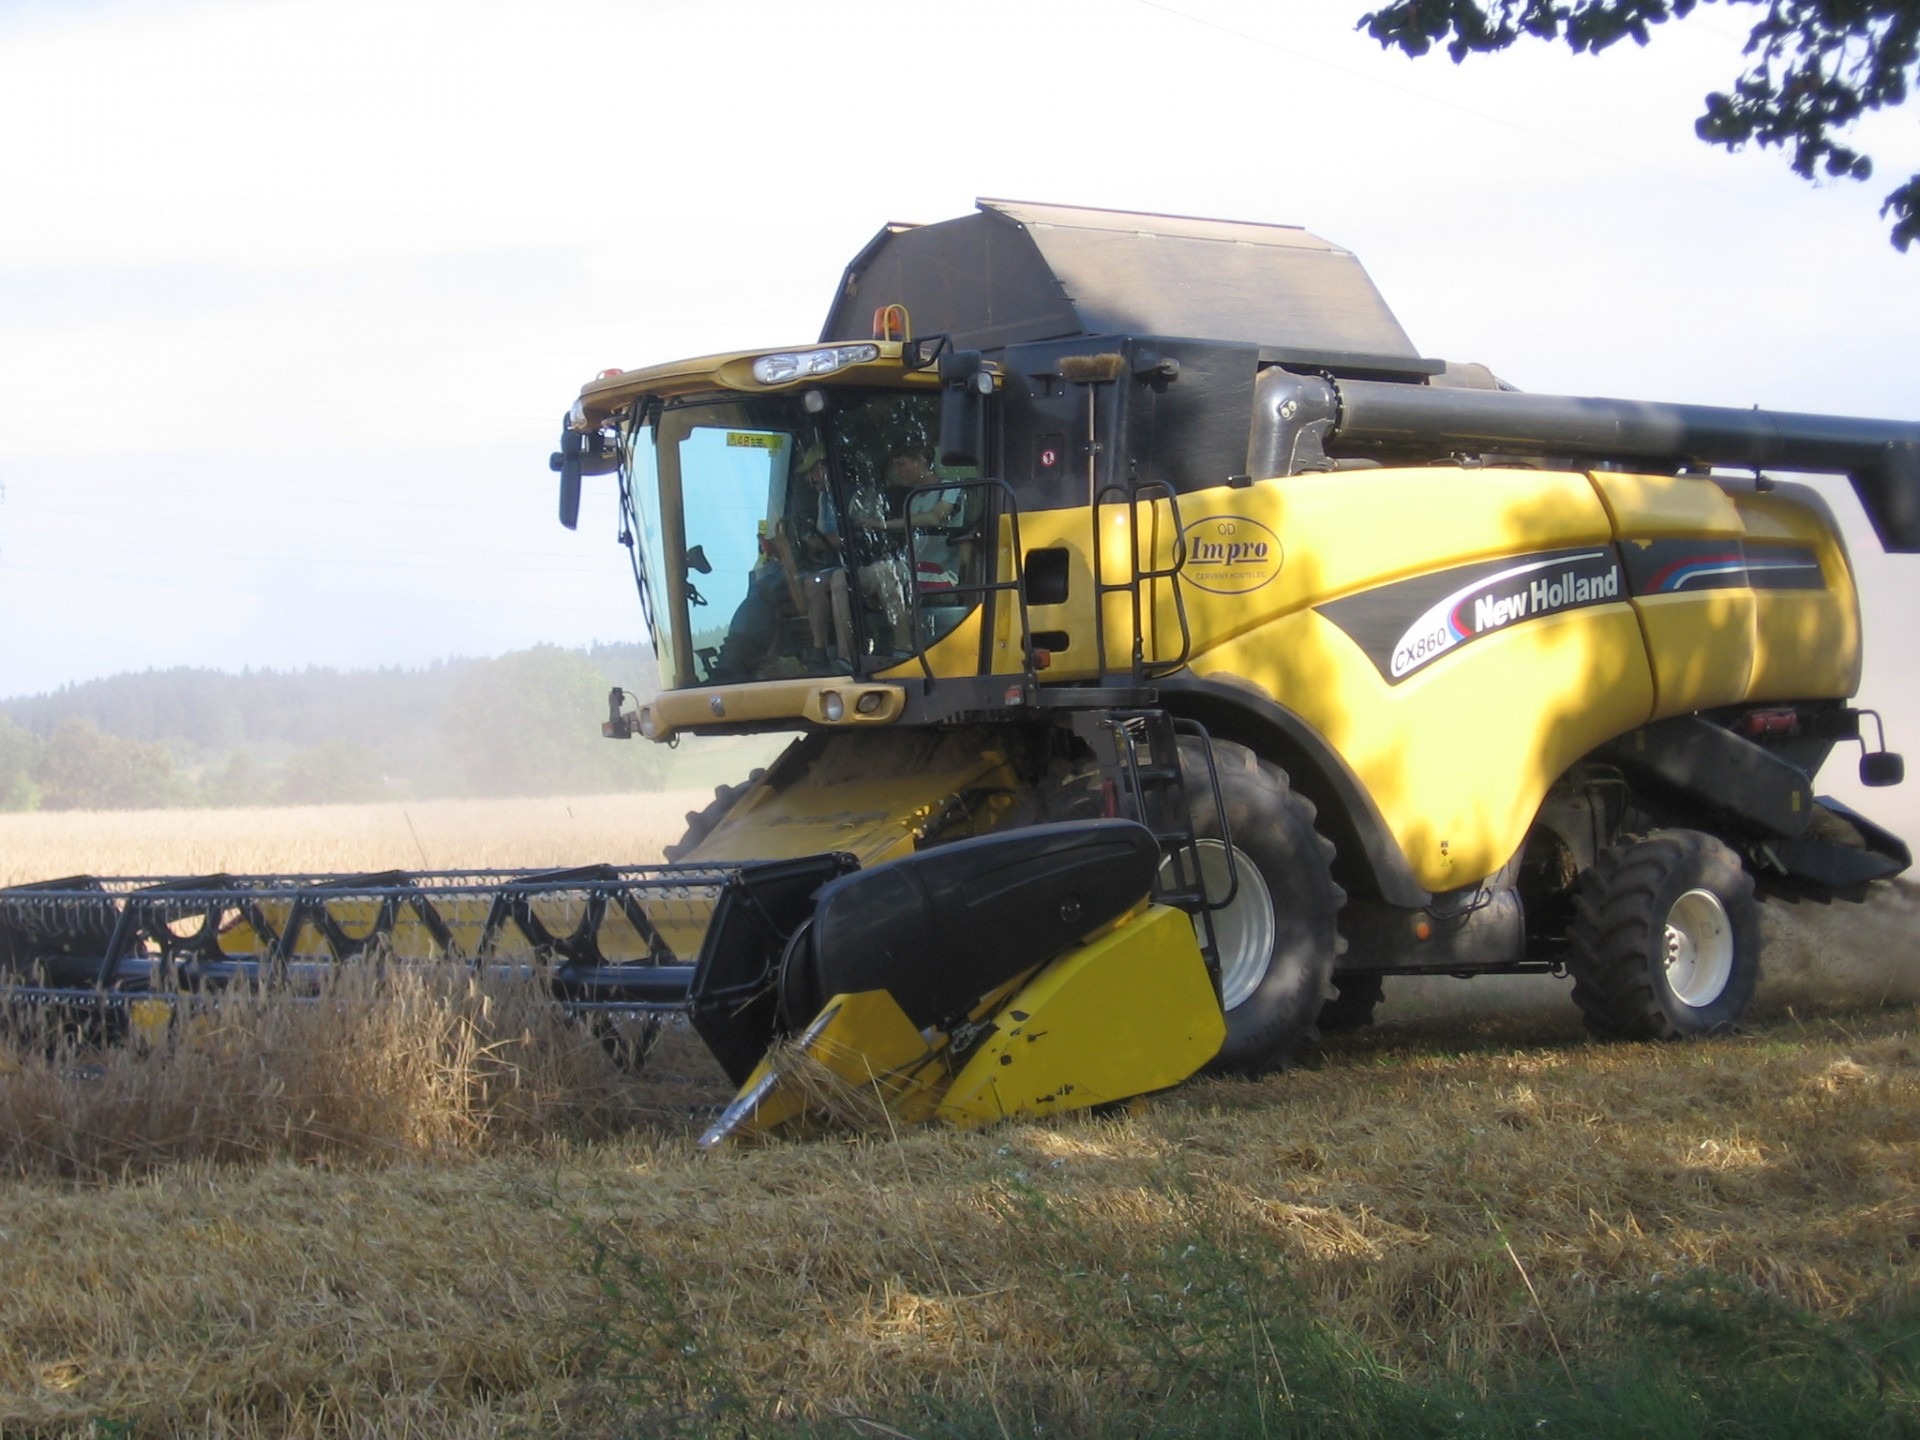
landscape, nature, outdoor, tractor, field, farm, asphalt, rural, farming, harvest, vehicle, agriculture, farmland, plants, freshness, agricultural, cultivation, bulldozer, crops, harvesting, harvester, combine, agricultural machinery, construction equipment, land vehicle, light commercial vehicle